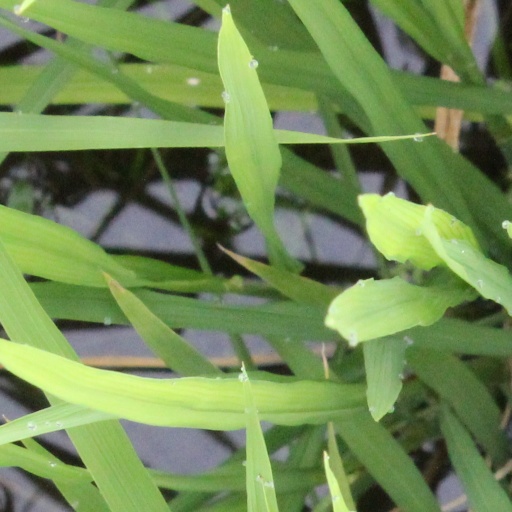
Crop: rice